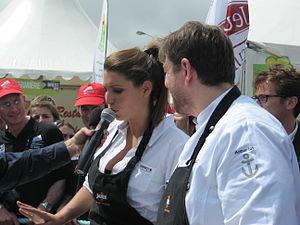
Armor-Lux est une entreprise française spécialisée dans la création, la fabrication et la distribution de vêtements, notamment des marinières et des articles de bonneterie. Son siège ainsi que son outil de production sont situés à Quimper, en Bretagne. Son chiffre d'affaires se monte en 2017 à 95 millions d'euros, dont environ 40 % de production en France.